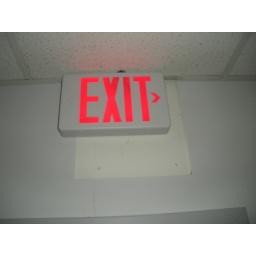
Exit sign above door going into learning lab has unfinished areas behind it. Crack above door frame.